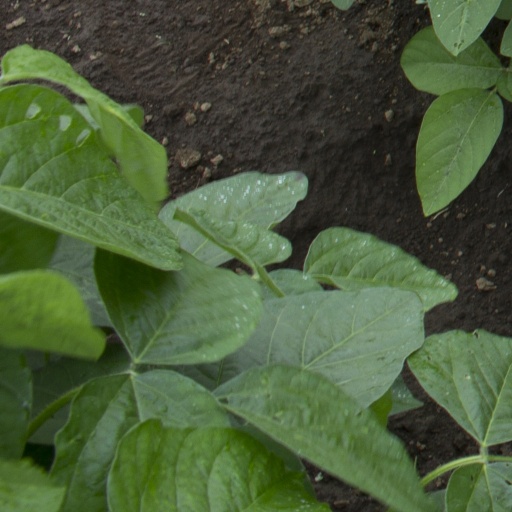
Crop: soybean